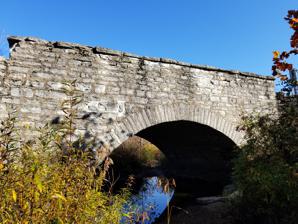
Building: Marble Creek Bridge
Country: United States of America
Year built: 1905
United States historic place Marble Creek Bridge U.S. National Register of Historic Places Show map of Indiana Show map of the United States Location US Army Jefferson Proving Ground, approximately 0.75 miles west of the junction of G and W. Recovery Rds., Shelby Township, Ripley County, Indiana Coordinates 38°55′39″N 85°26′31″W / 38.92750°N 85.44194°W / 38.92750; -85.44194 Area less than one acre Built c. 1905 ( 1905 ) Built by unknown Architectural style stone arch bridge NRHP reference No. 96000785 Added to NRHP July 30, 1996 Marble Creek Bridge , also known as Bridge #25, is a historic stone arch bridge located within Big Oaks National Wildlife Refuge (formerly Jefferson Proving Ground ) in Shelby Township , Ripley County, Indiana .  It was built about 1905, and is a one-span, round-arch bridge constructed of limestone .  It measures 36 feet long and is 21 feet wide.  The property was acquired by the U.S. Army in 1941. It was added to the National Register of Historic Places in 1996. References